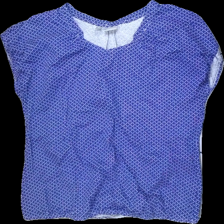
View: front
Type: T-shirt
Category: Ladies
Brand: Not in the list
Brand text on label: BPC collection
Colors: Blue, White
Material: 100% Cotton
Pattern: Dots
Cut: Regular
Size: 48
Price range: 50-100
Recommended usage: Reuse
Description: Blue t-shirt with white dots